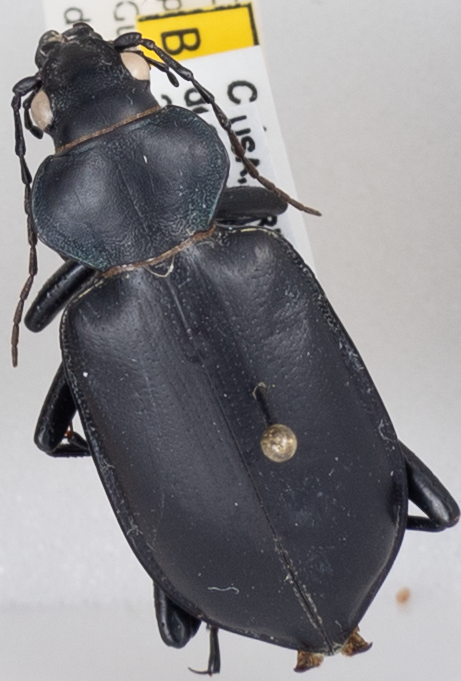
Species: Calosoma peregrinator
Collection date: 2021-08-10
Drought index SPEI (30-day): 2.09
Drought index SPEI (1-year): -0.668
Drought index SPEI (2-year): -0.926